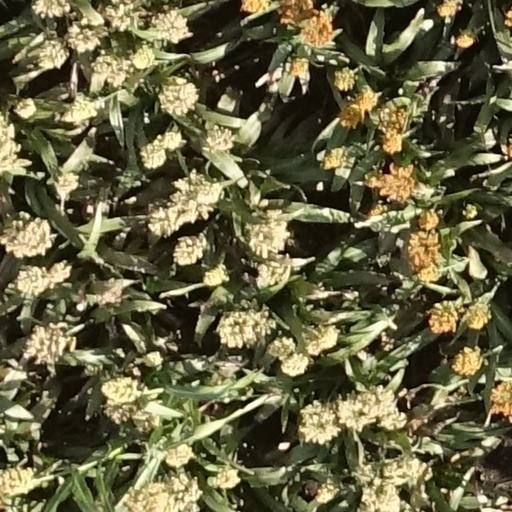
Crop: sorghum